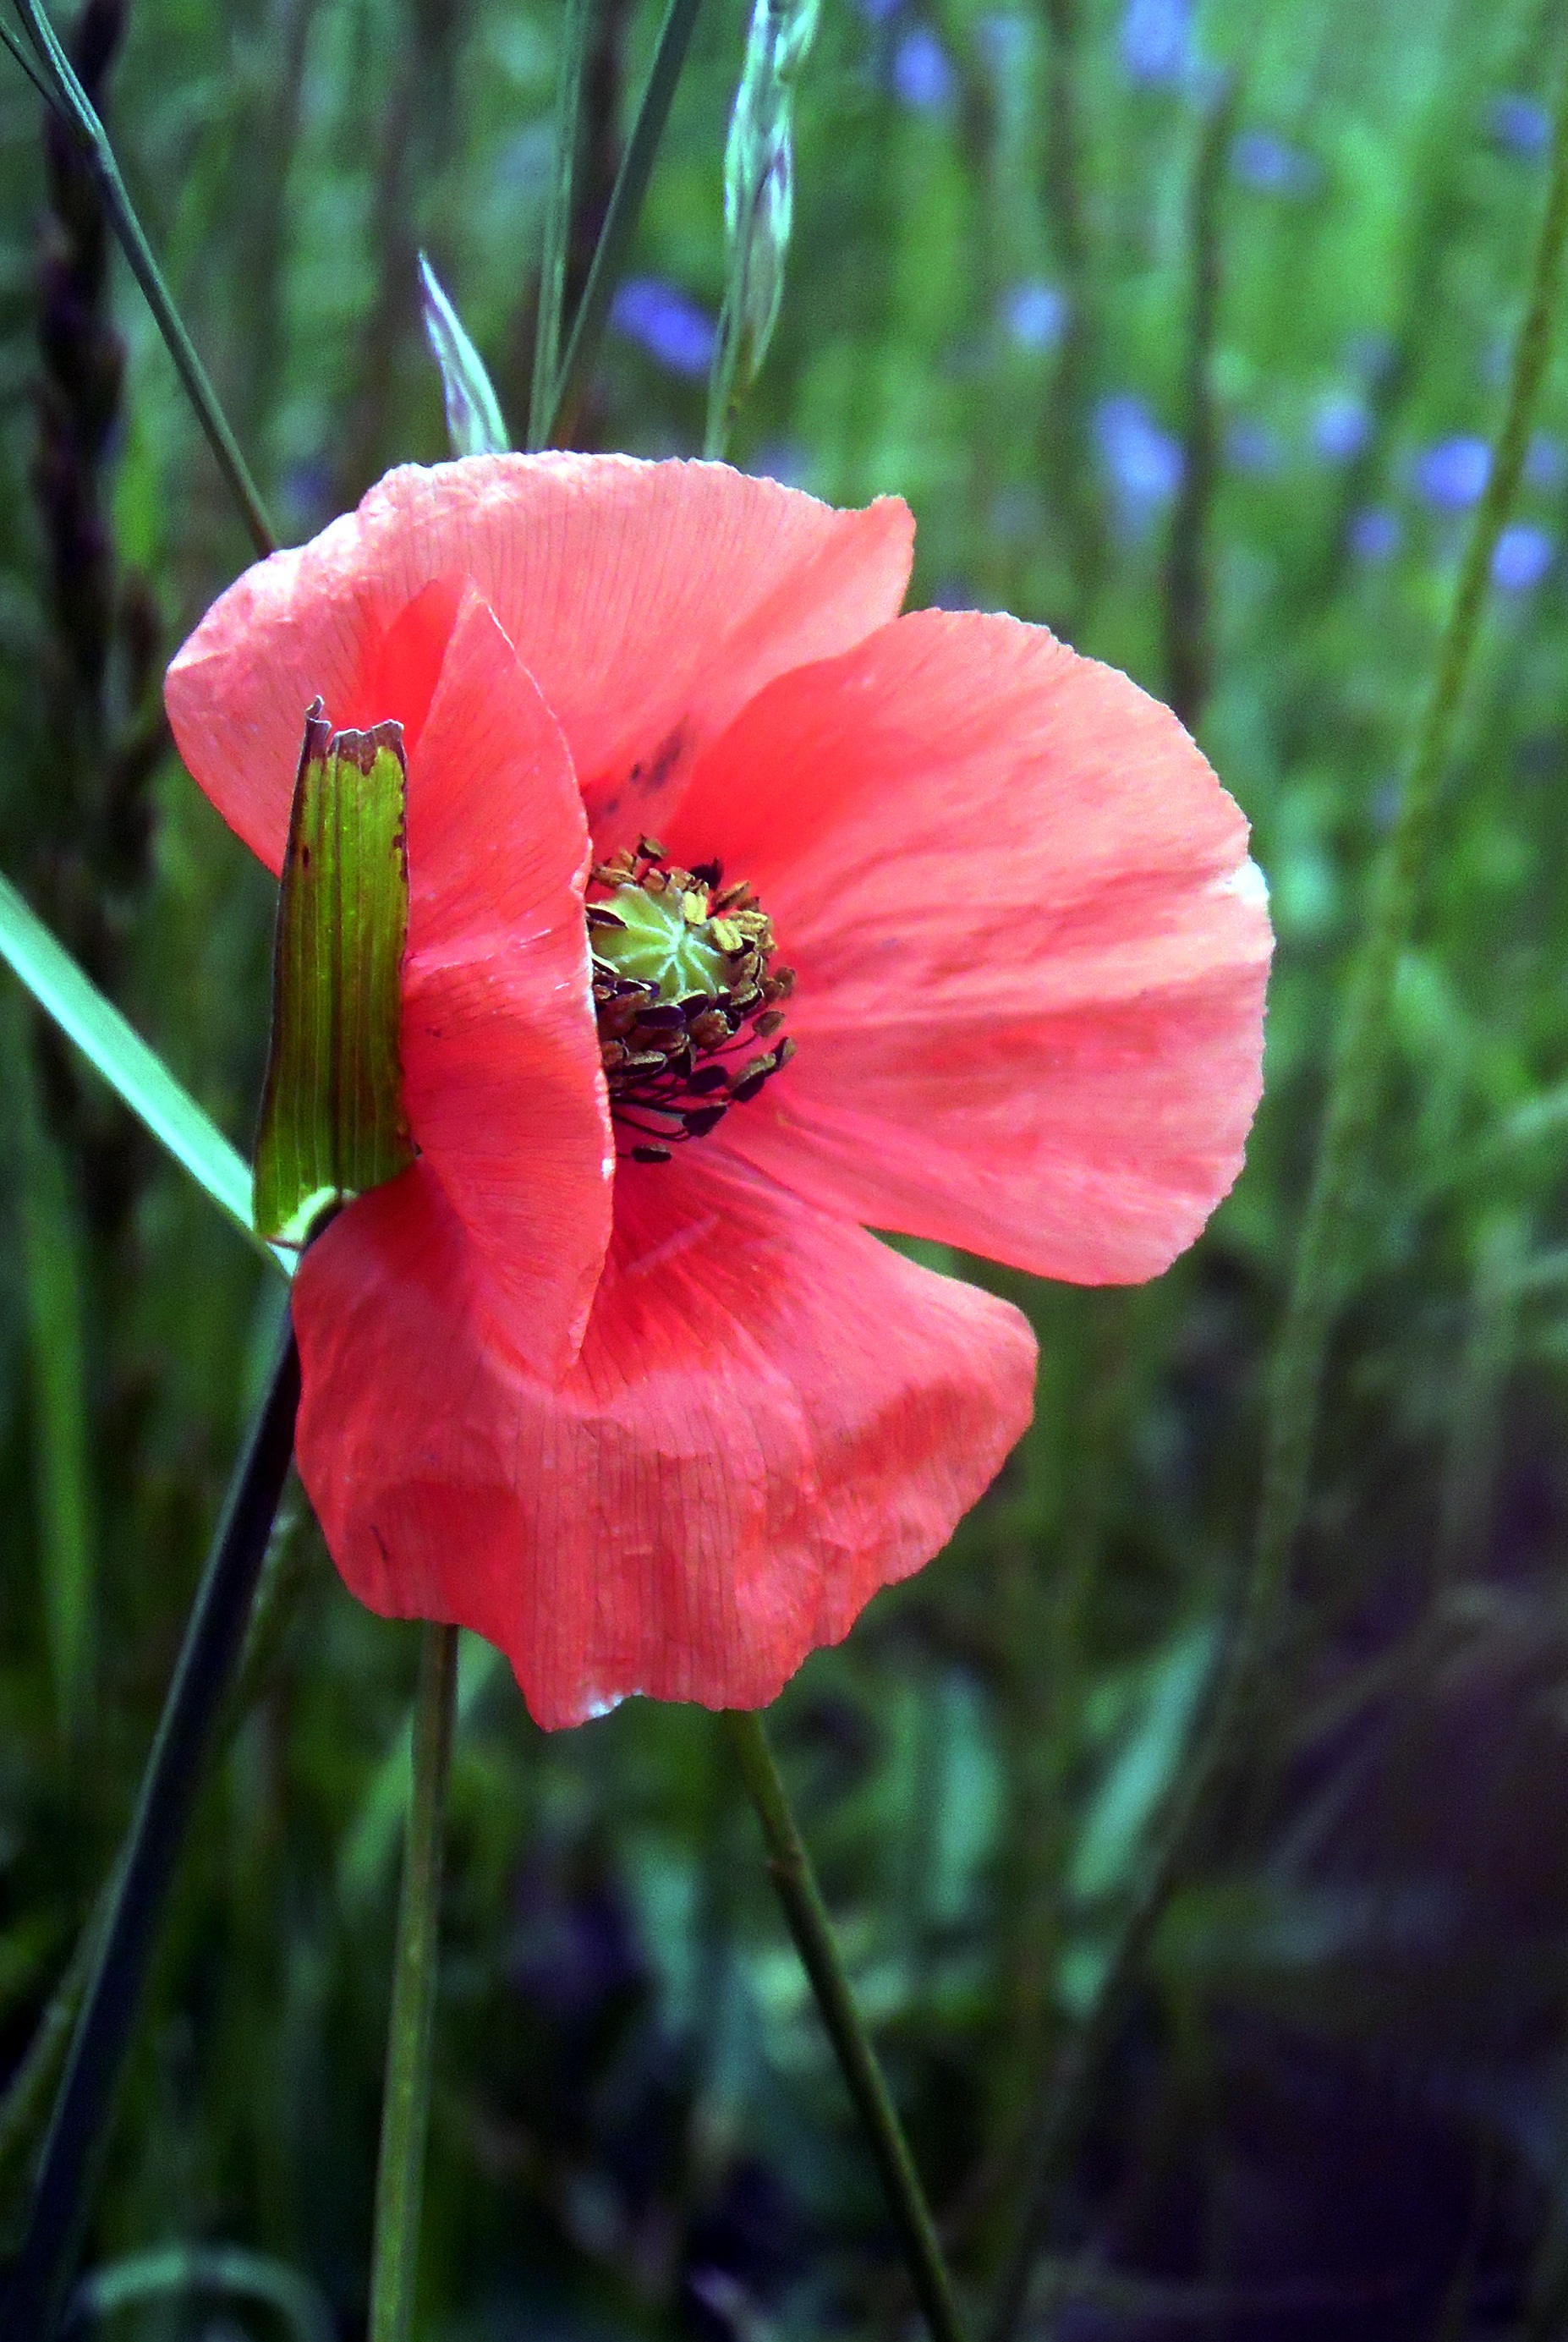
nature, plant, flower, petal, country, red, botany, flora, wildflower, wild flowers, petals, poppy, pre, coquelicot, macro photography, flowering plant, plant stem, land plant, poppy family